Ashley Taylor Dawson

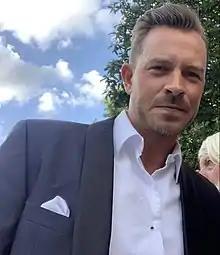
Dawson in 2022

Philip Ashley Taylor Dawson, known as Ashley Taylor Dawson, is an English actor and singer. He is known for portraying the role of Darren Osborne in the Channel 4 soap opera "Hollyoaks", as well as being a member of the pop group allSTARS*.